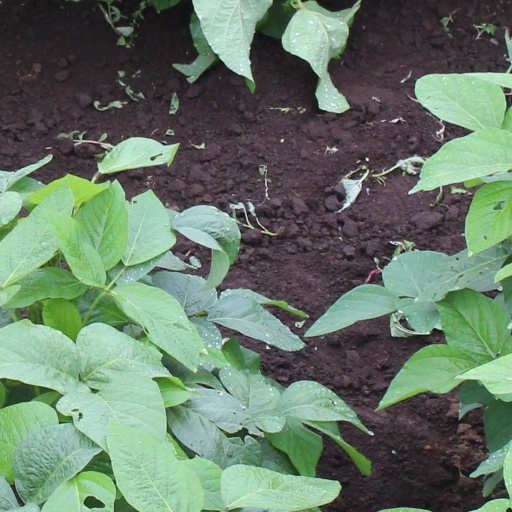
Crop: soybean